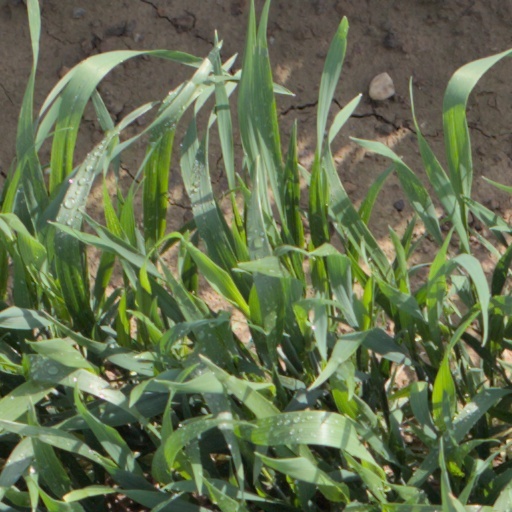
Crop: wheat